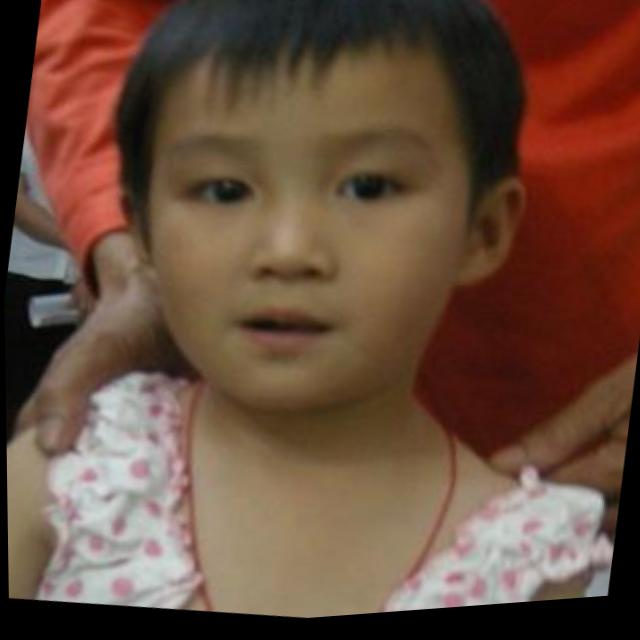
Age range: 0-12